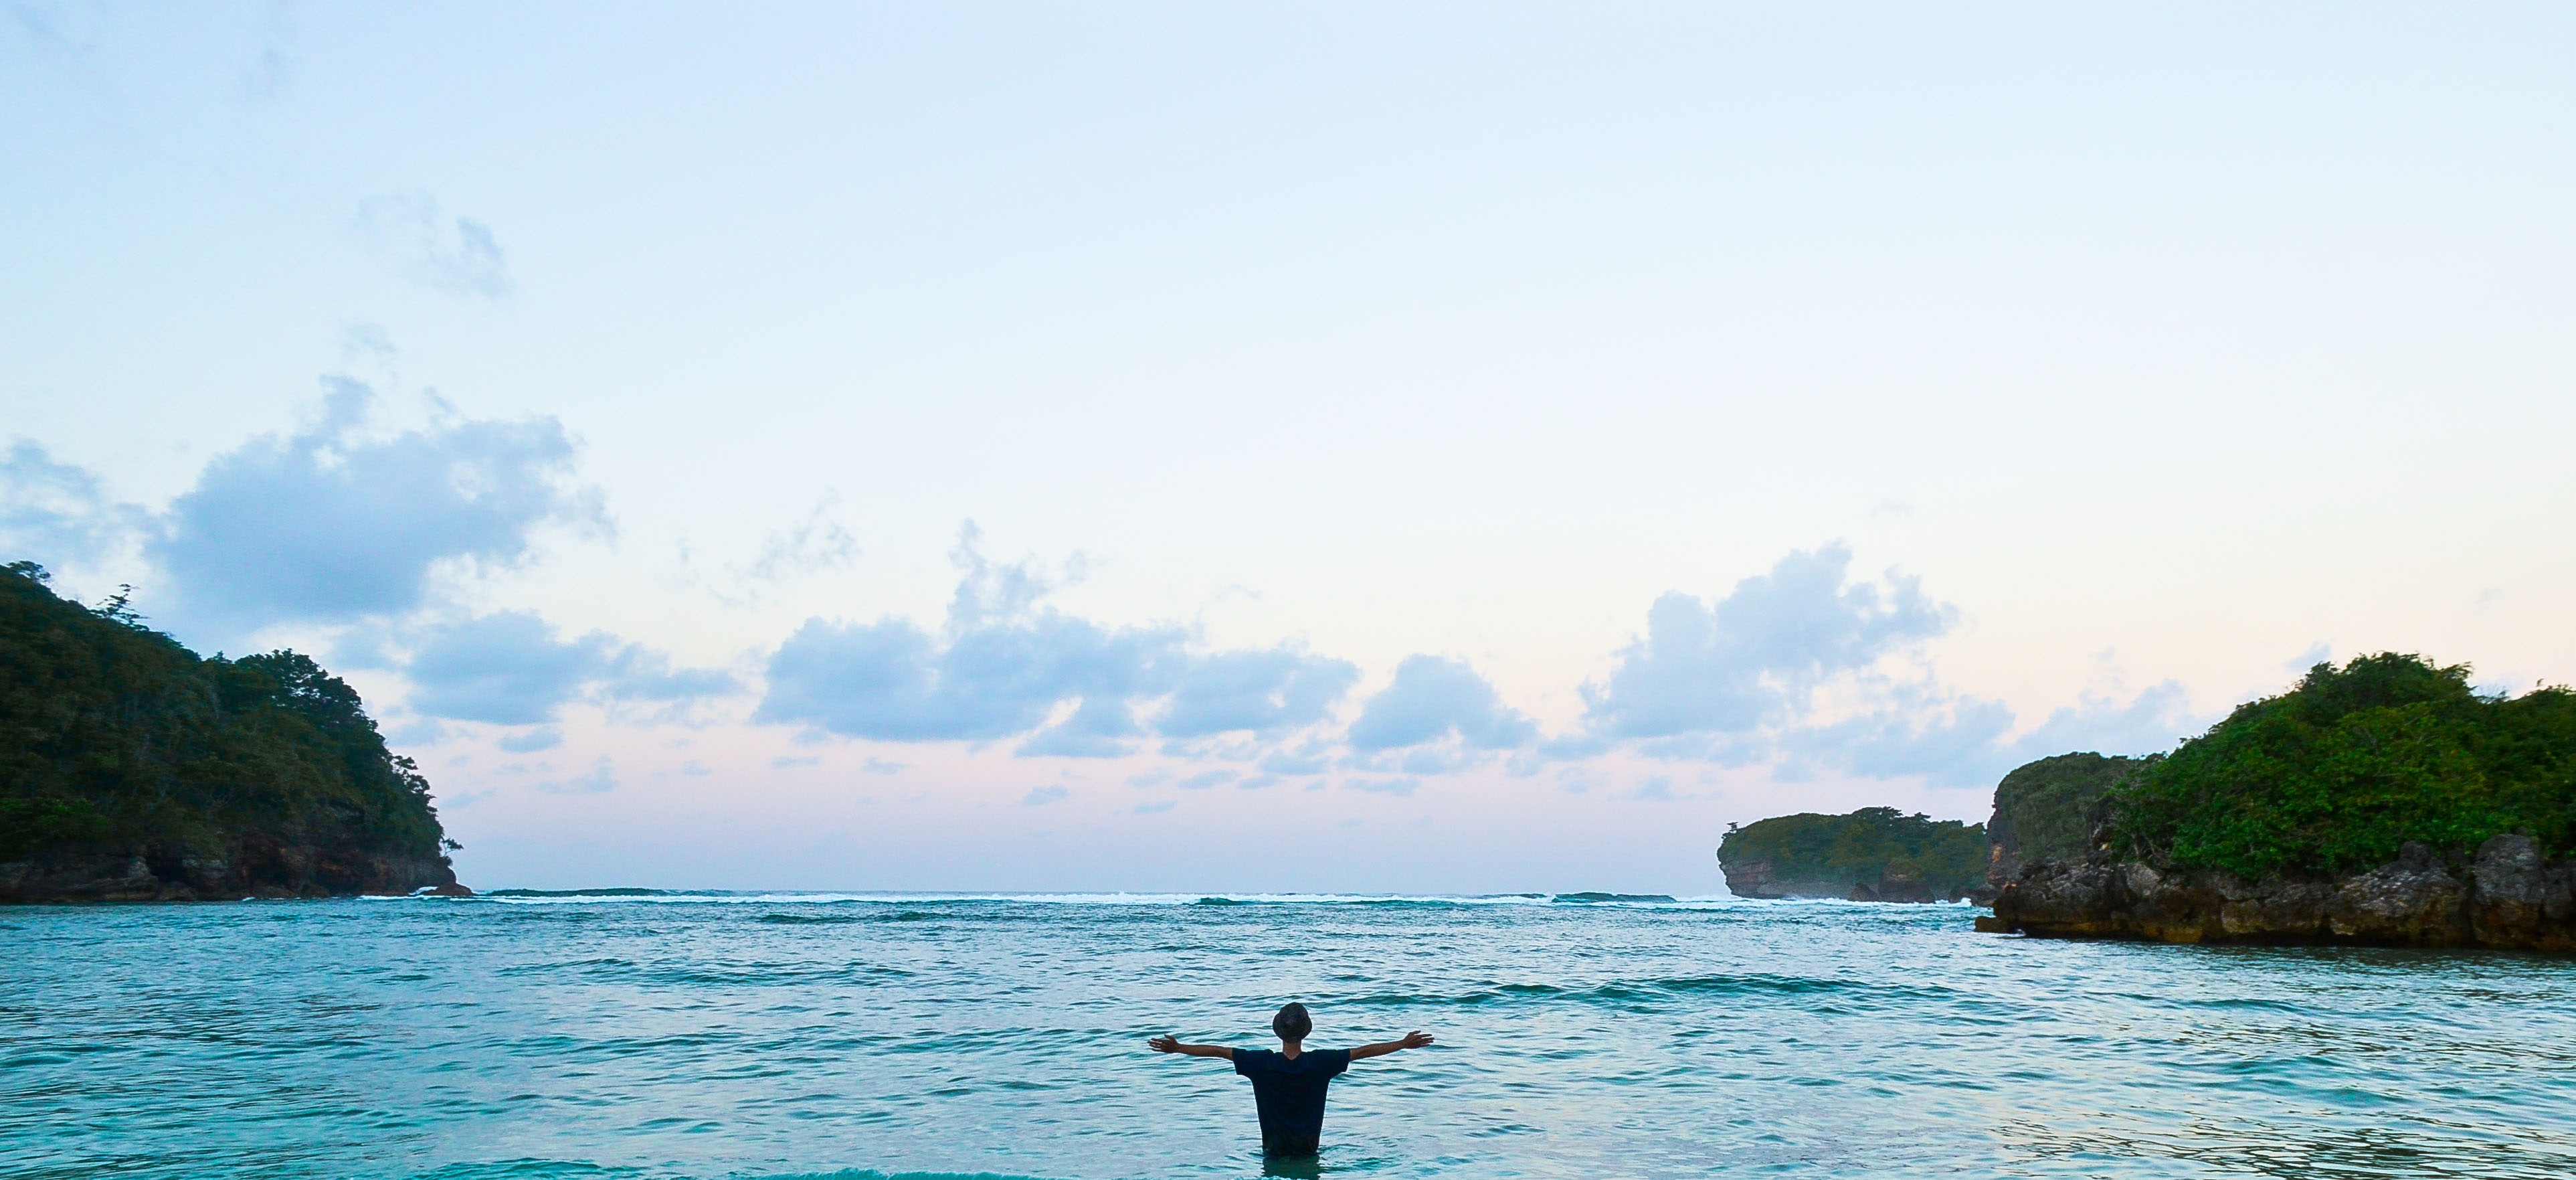
beach, sea, coast, ocean, horizon, cloud, sky, shore, wave, vacation, cliff, cove, vehicle, lagoon, bay, island, terrain, coral, body of water, boating, afternoon, cape, islet, landform, the sea, geographical feature